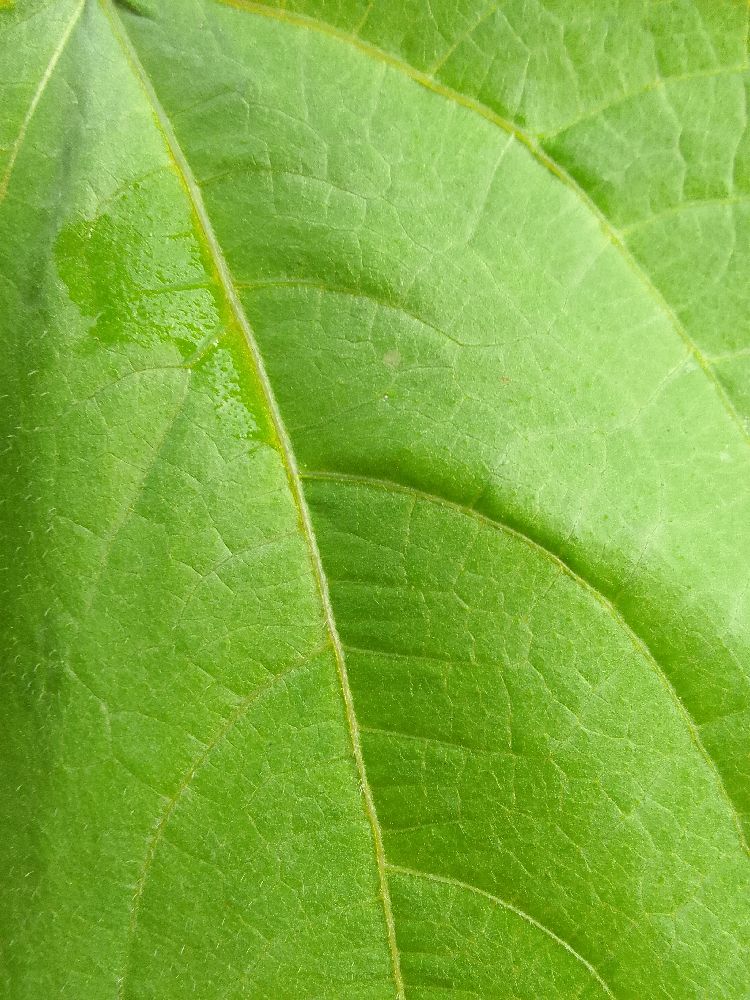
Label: healthy